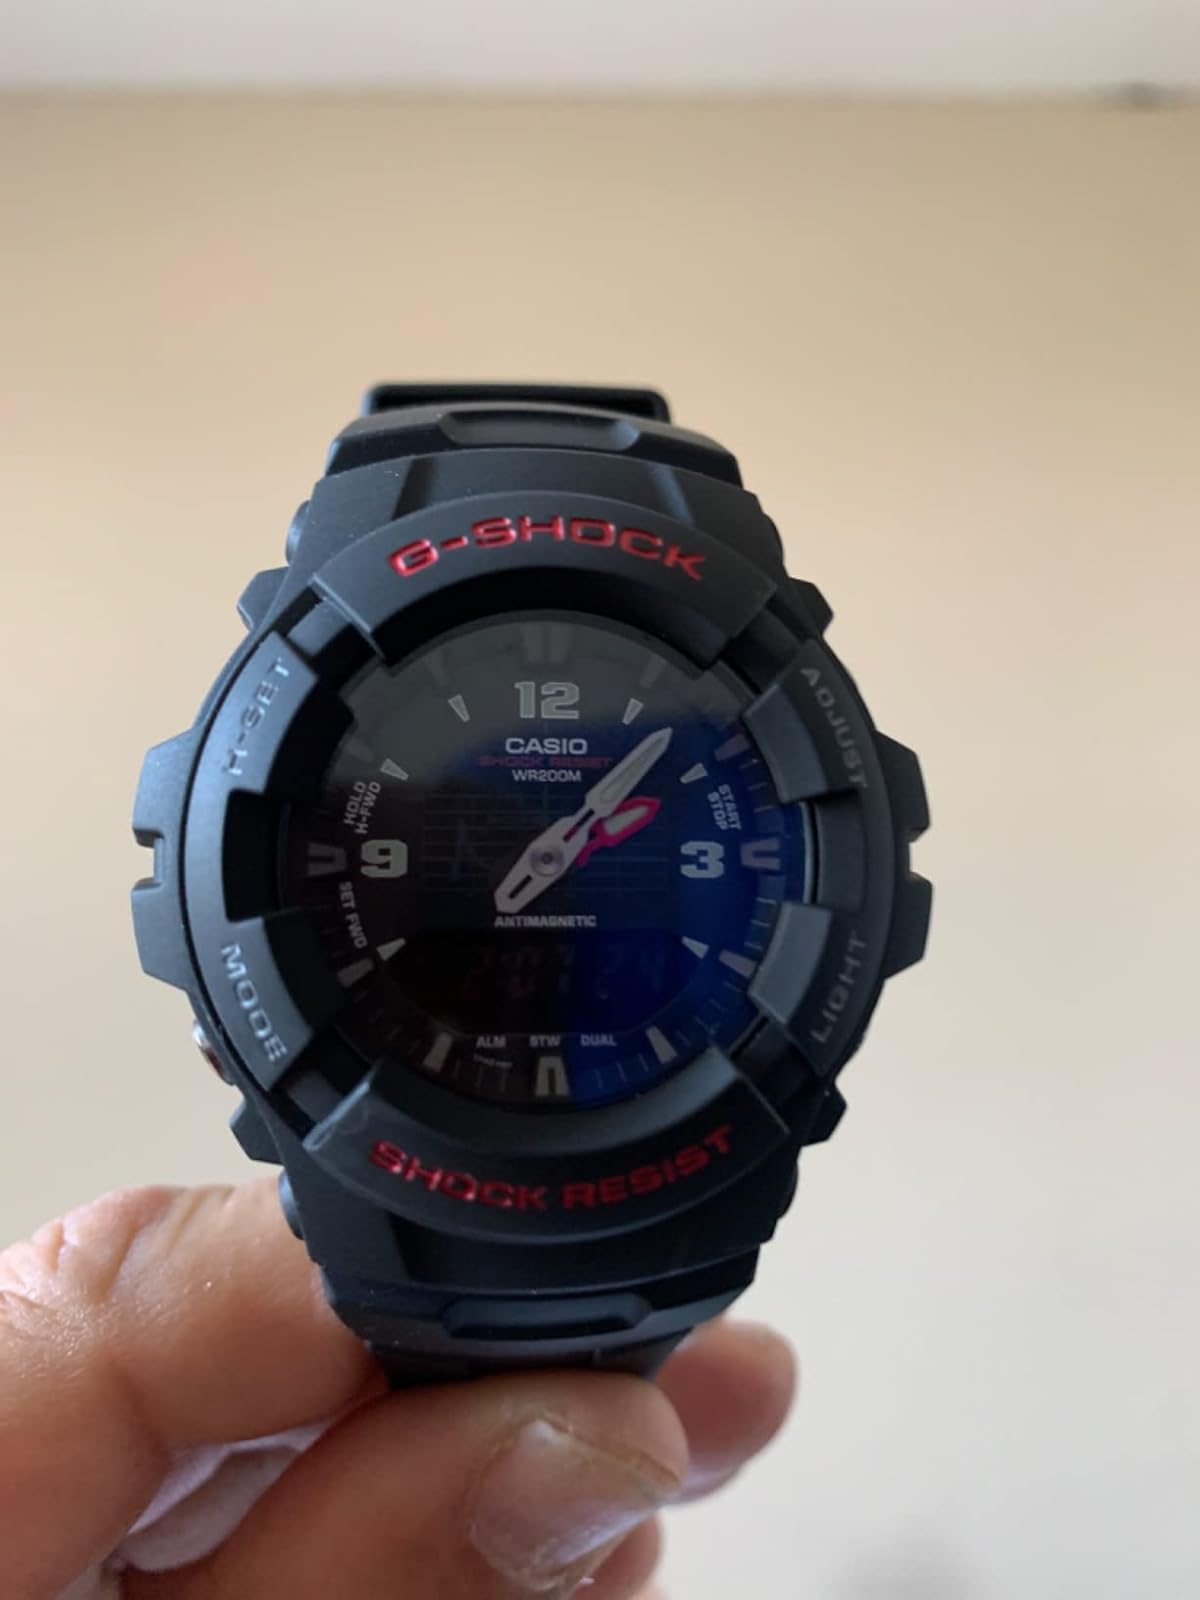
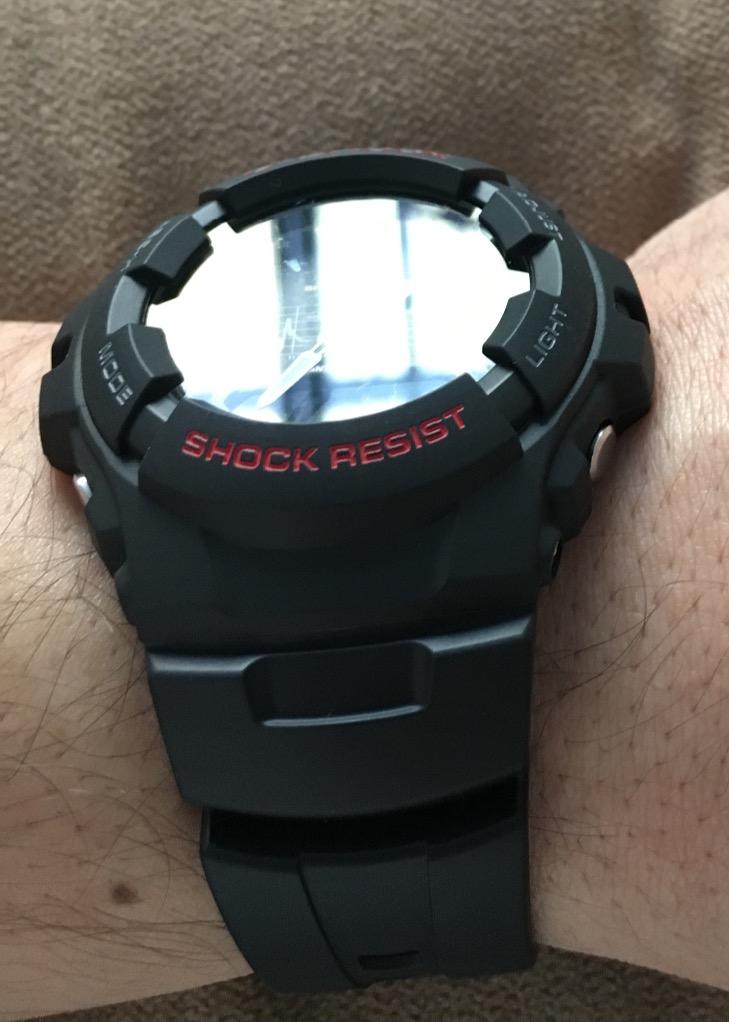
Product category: accessories_watch
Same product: yes